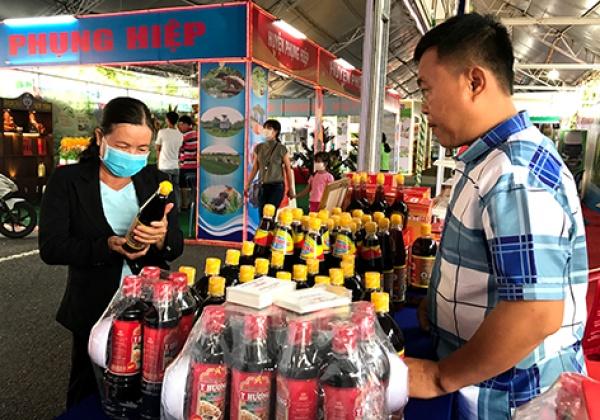
người phụ nữ mặc áo đen đang đứng ở quầy bán nước mắm